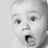
Emotion: surprise